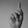
ASL letter: K